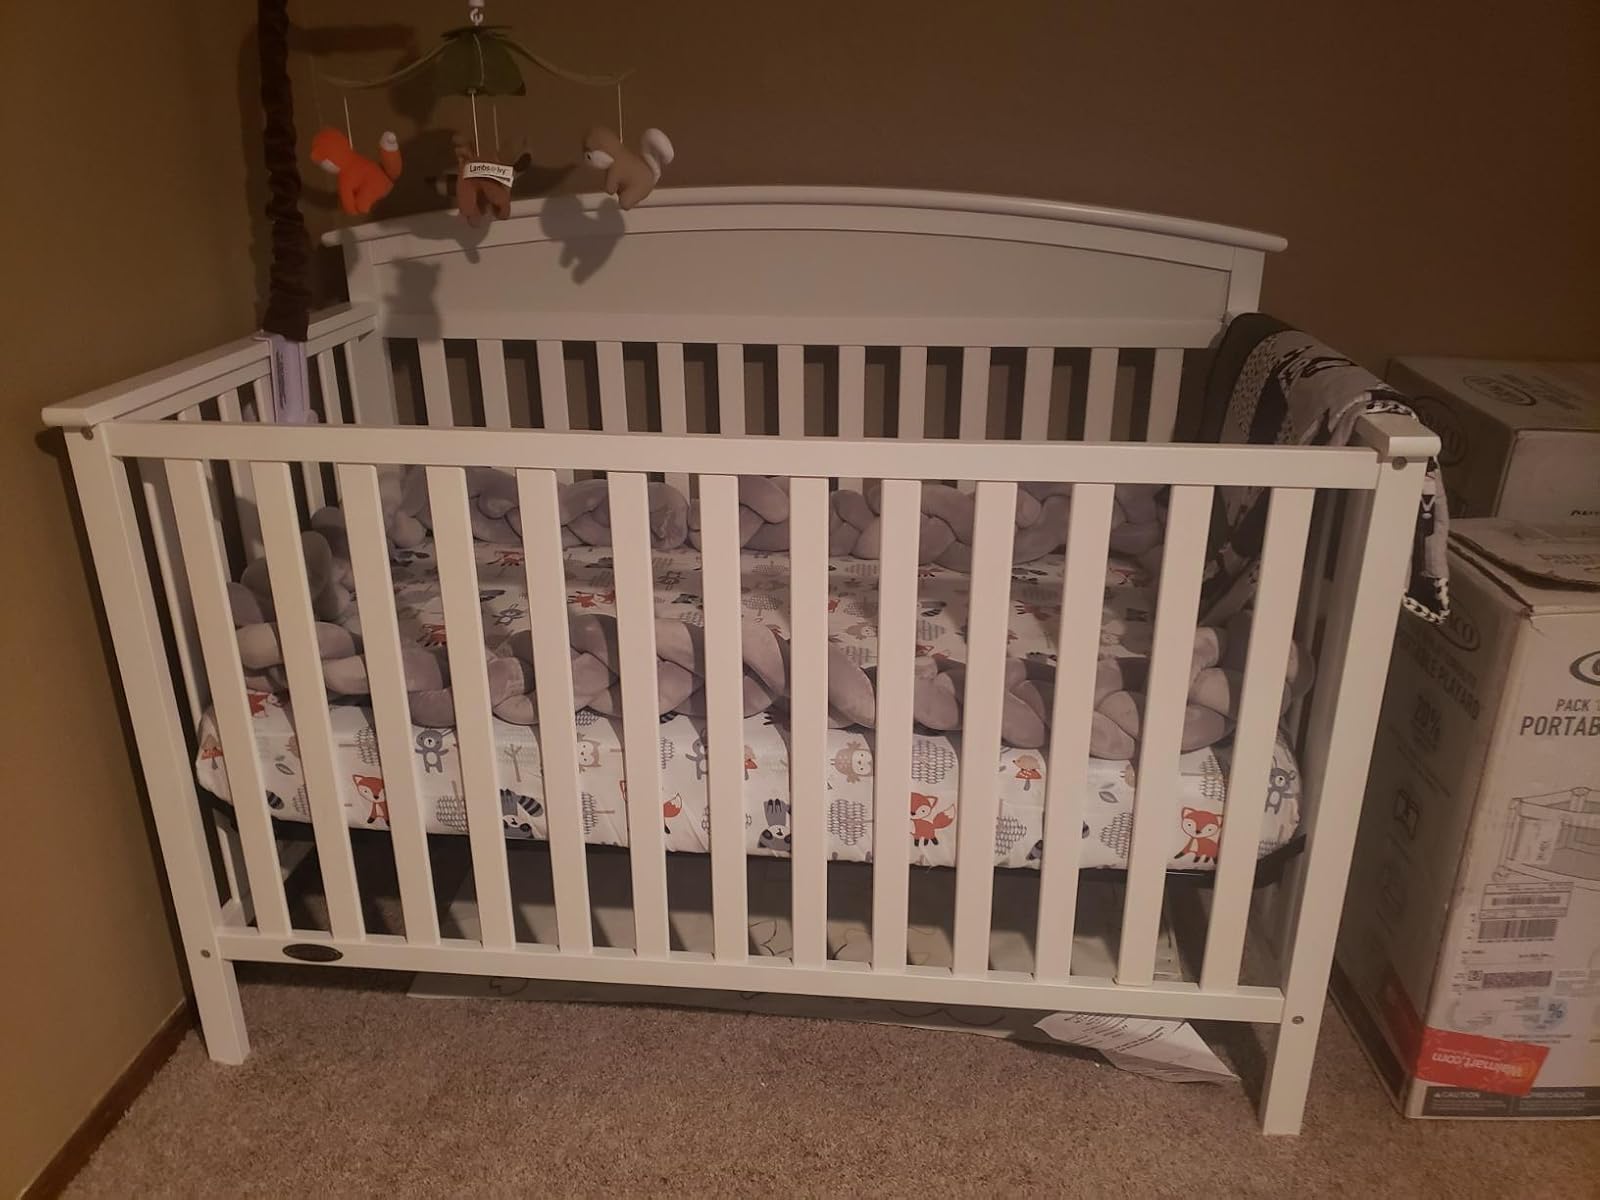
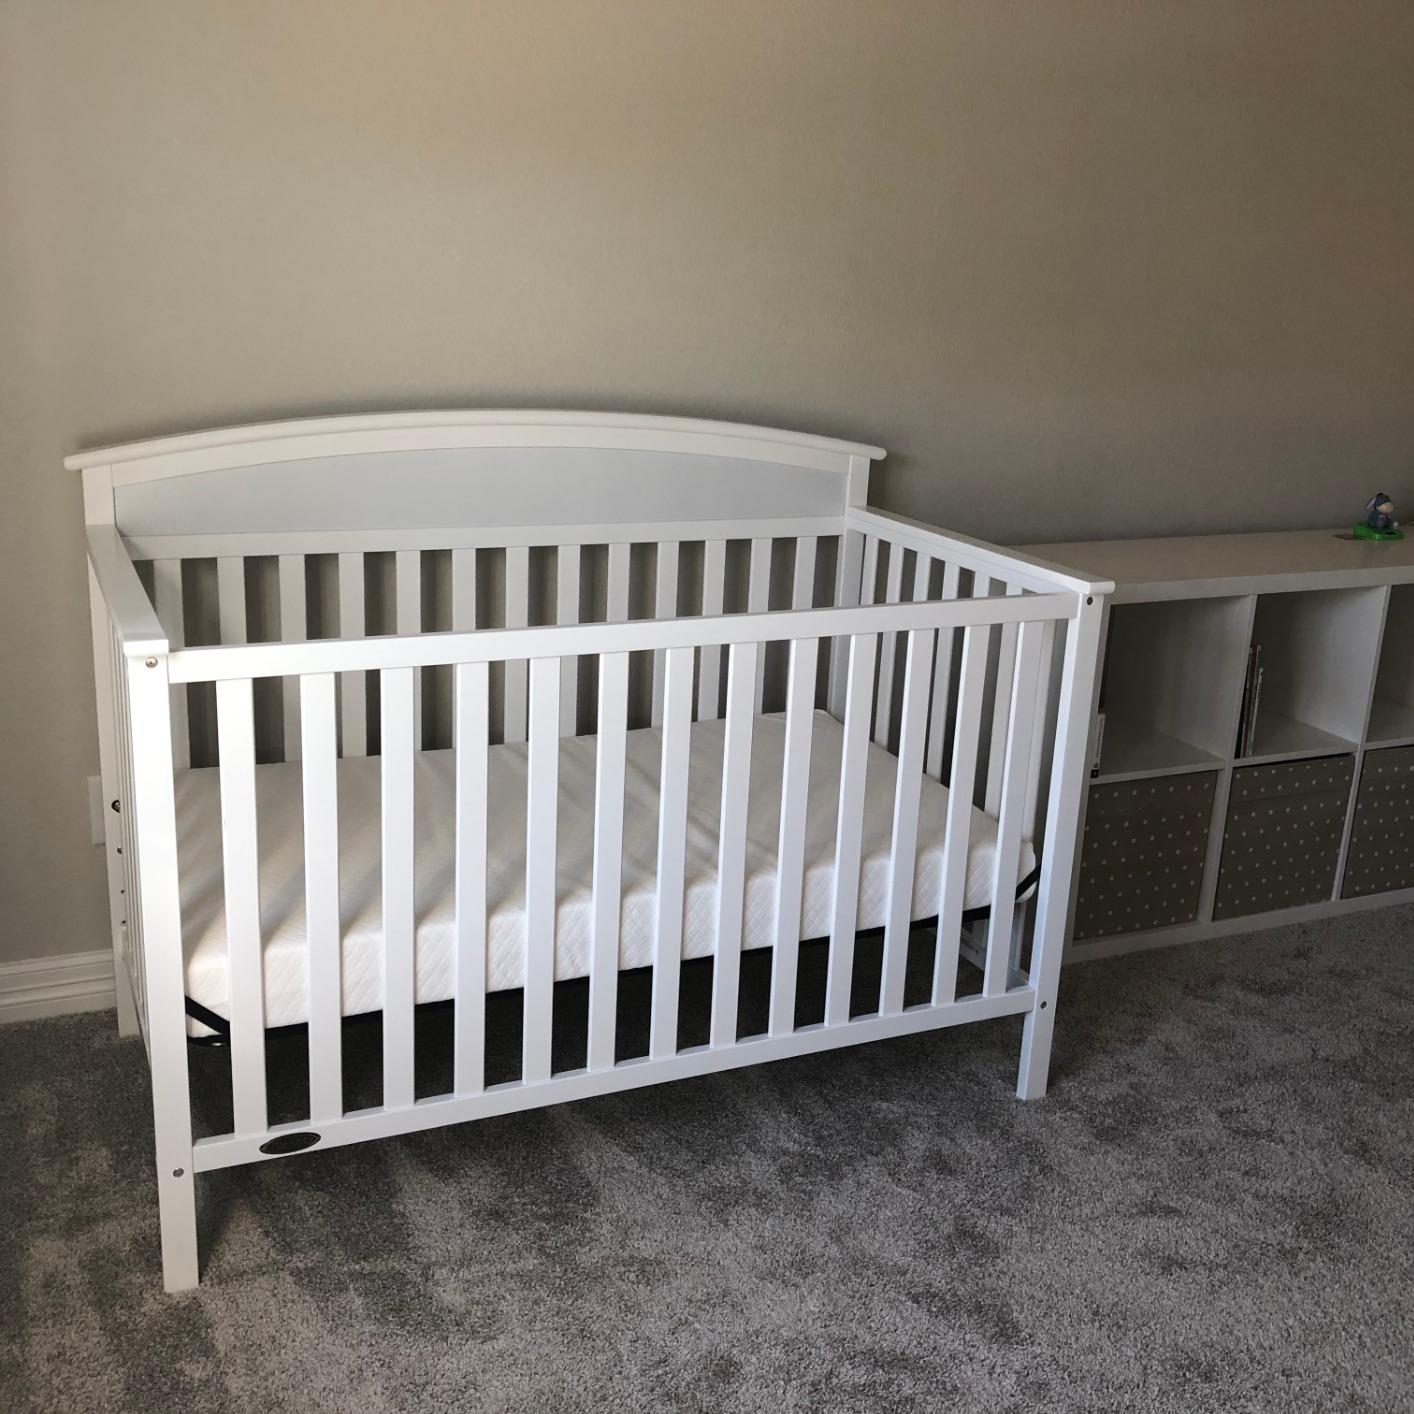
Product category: products_crib
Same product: yes